SS Chief Wawatam

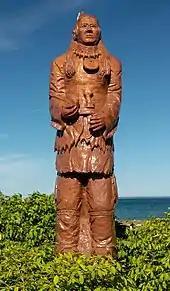
Ojibwa Chief Wawatam statue in Mackinaw City.

Depending on their size, "Chief Wawatam" could carry 18 to 26 railroad cars, rolled onto rails bolted to the ship's deck. The vessel had similarly designed steam engines as the Titanic. After a post-1945 refit, it would have a steering gear taken from a World War II destroyer. The first part of "Chief Wawatam's" history is that while its main purpose was as a train service to carry railroad cars, it also carried regular passenger train cars, automobiles, military personnel, and people for cruising. The cruising passengers had a lounge with oak seats. The ship's name was often shortened to just "the Chief" in common usage.